Lamego

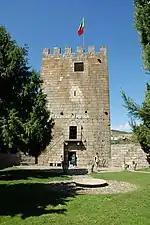
Lamego Castle, with origins in the 5th century.

The area around Lamego was inhabited by Ligures and Turduli, and during the Roman presence it was occupied by Coelerni, which left behind several monuments. Due to the placement of the castle, it is likely that a castro originally existed on the site. During the "Inquirições" ("Inventory/Enquiries") of King Afonso (during the 13th century) there was reference to the Castro de Lameco, referred to as a medieval fortification. Destroyed by the Romans, the inhabitants were forced to descend into the valley and cultivate the land, as part of the Roman reorganization of the land.